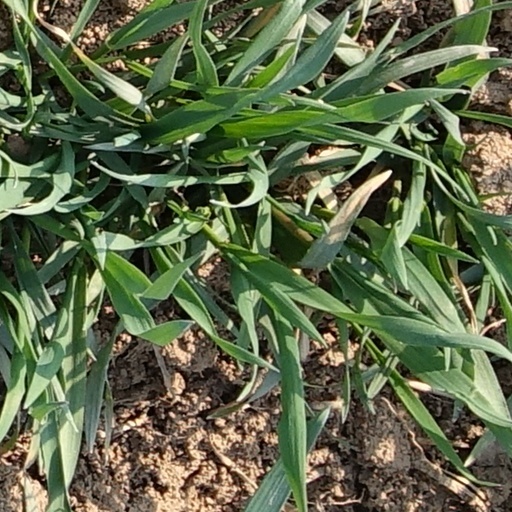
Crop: wheat